Catharine Sedgwick

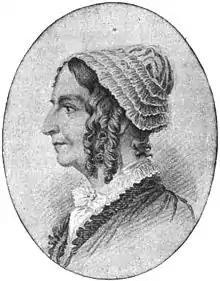
Catharine Sedgwick

Sedgwick died in 1867. She is buried in the family plot in Stockbridge. Her family arranged to have Freeman buried in their family plot as well, and had a tombstone inscribed for her.